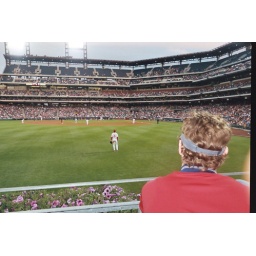
pat burrell has a dirty bum. and these seats in the oufield offer no puns, but are fantastic.